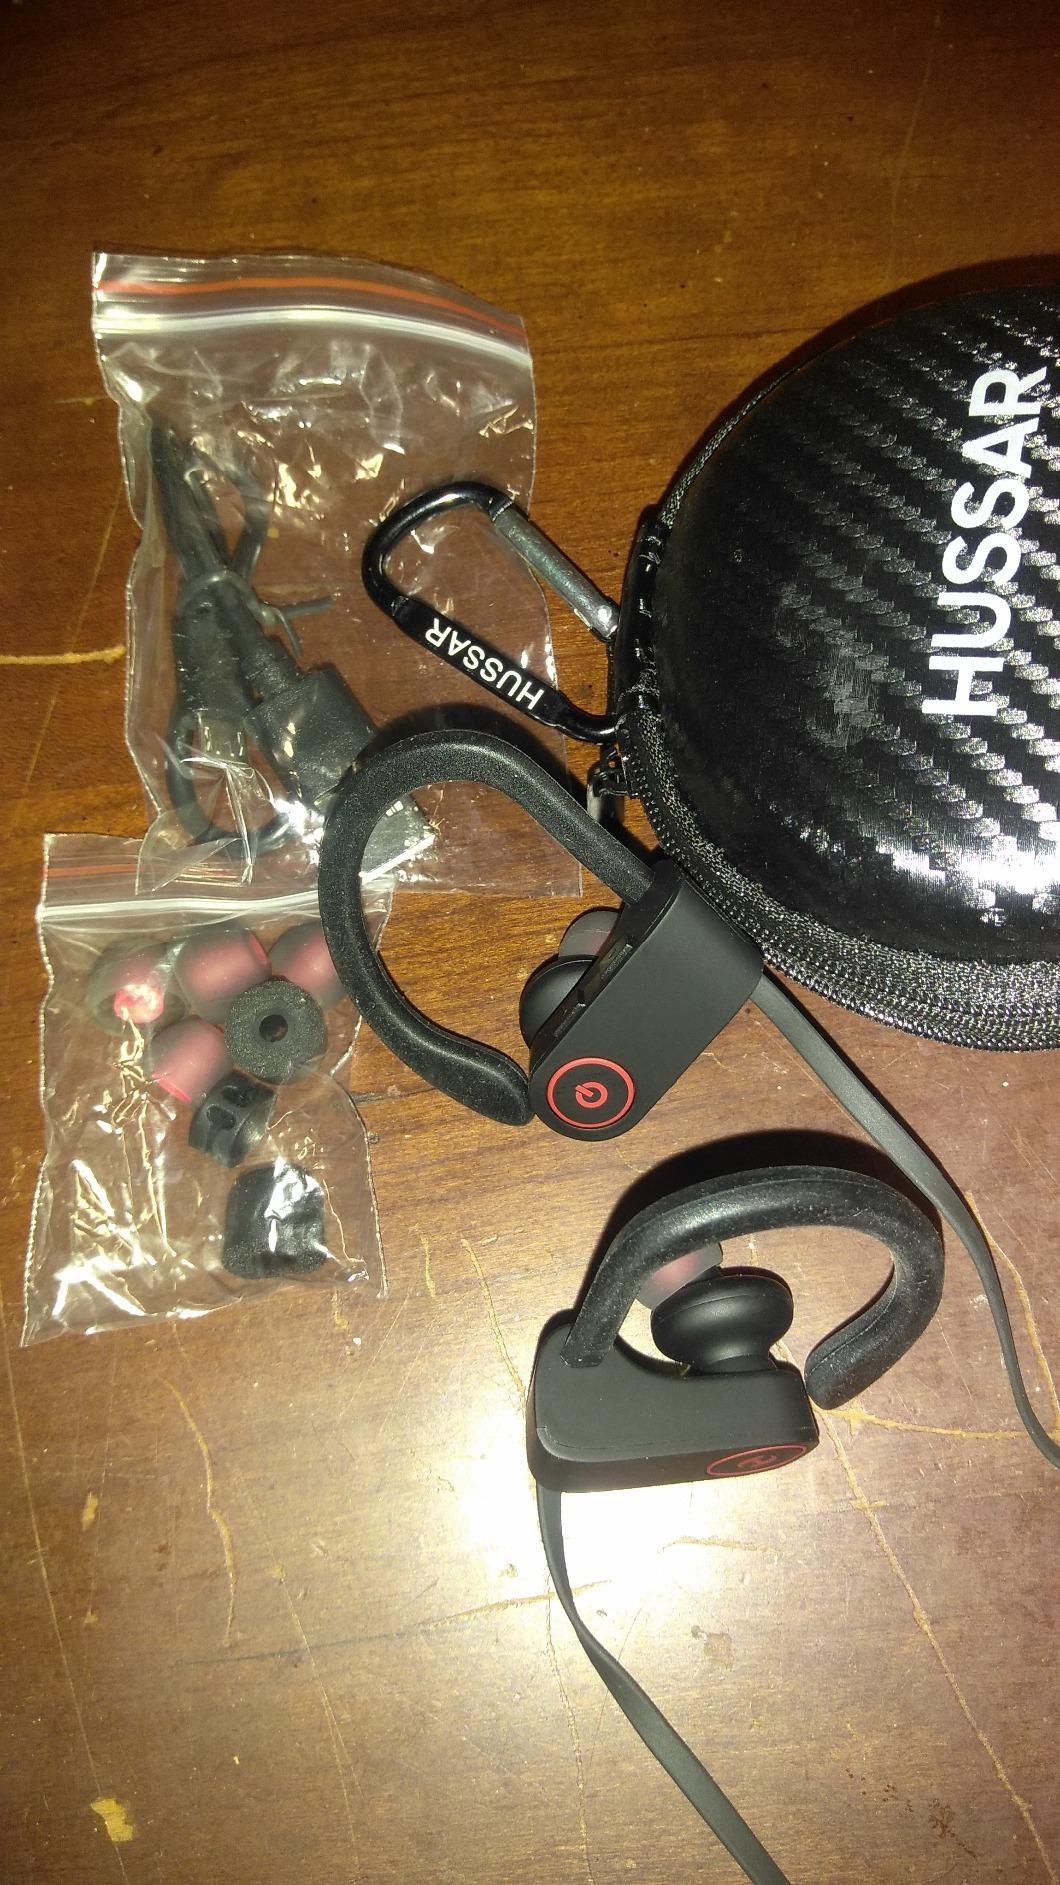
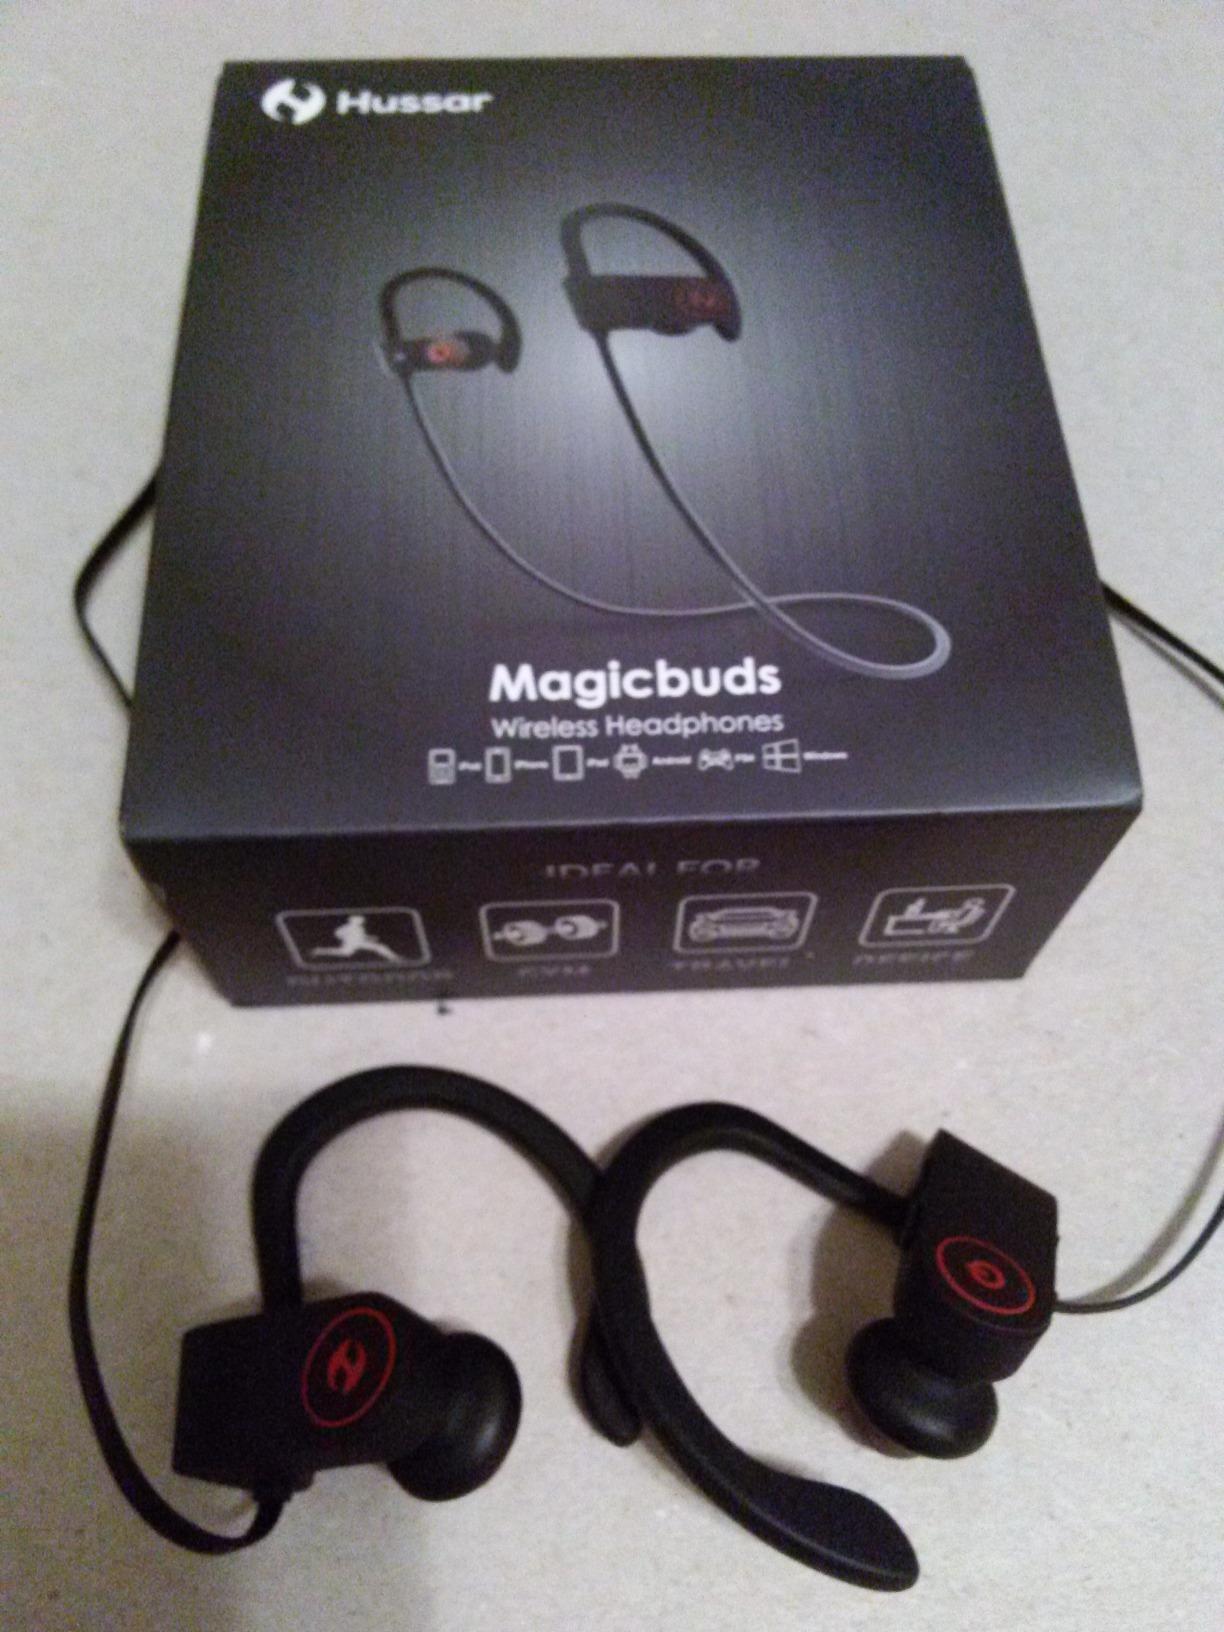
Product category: headphones
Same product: yes